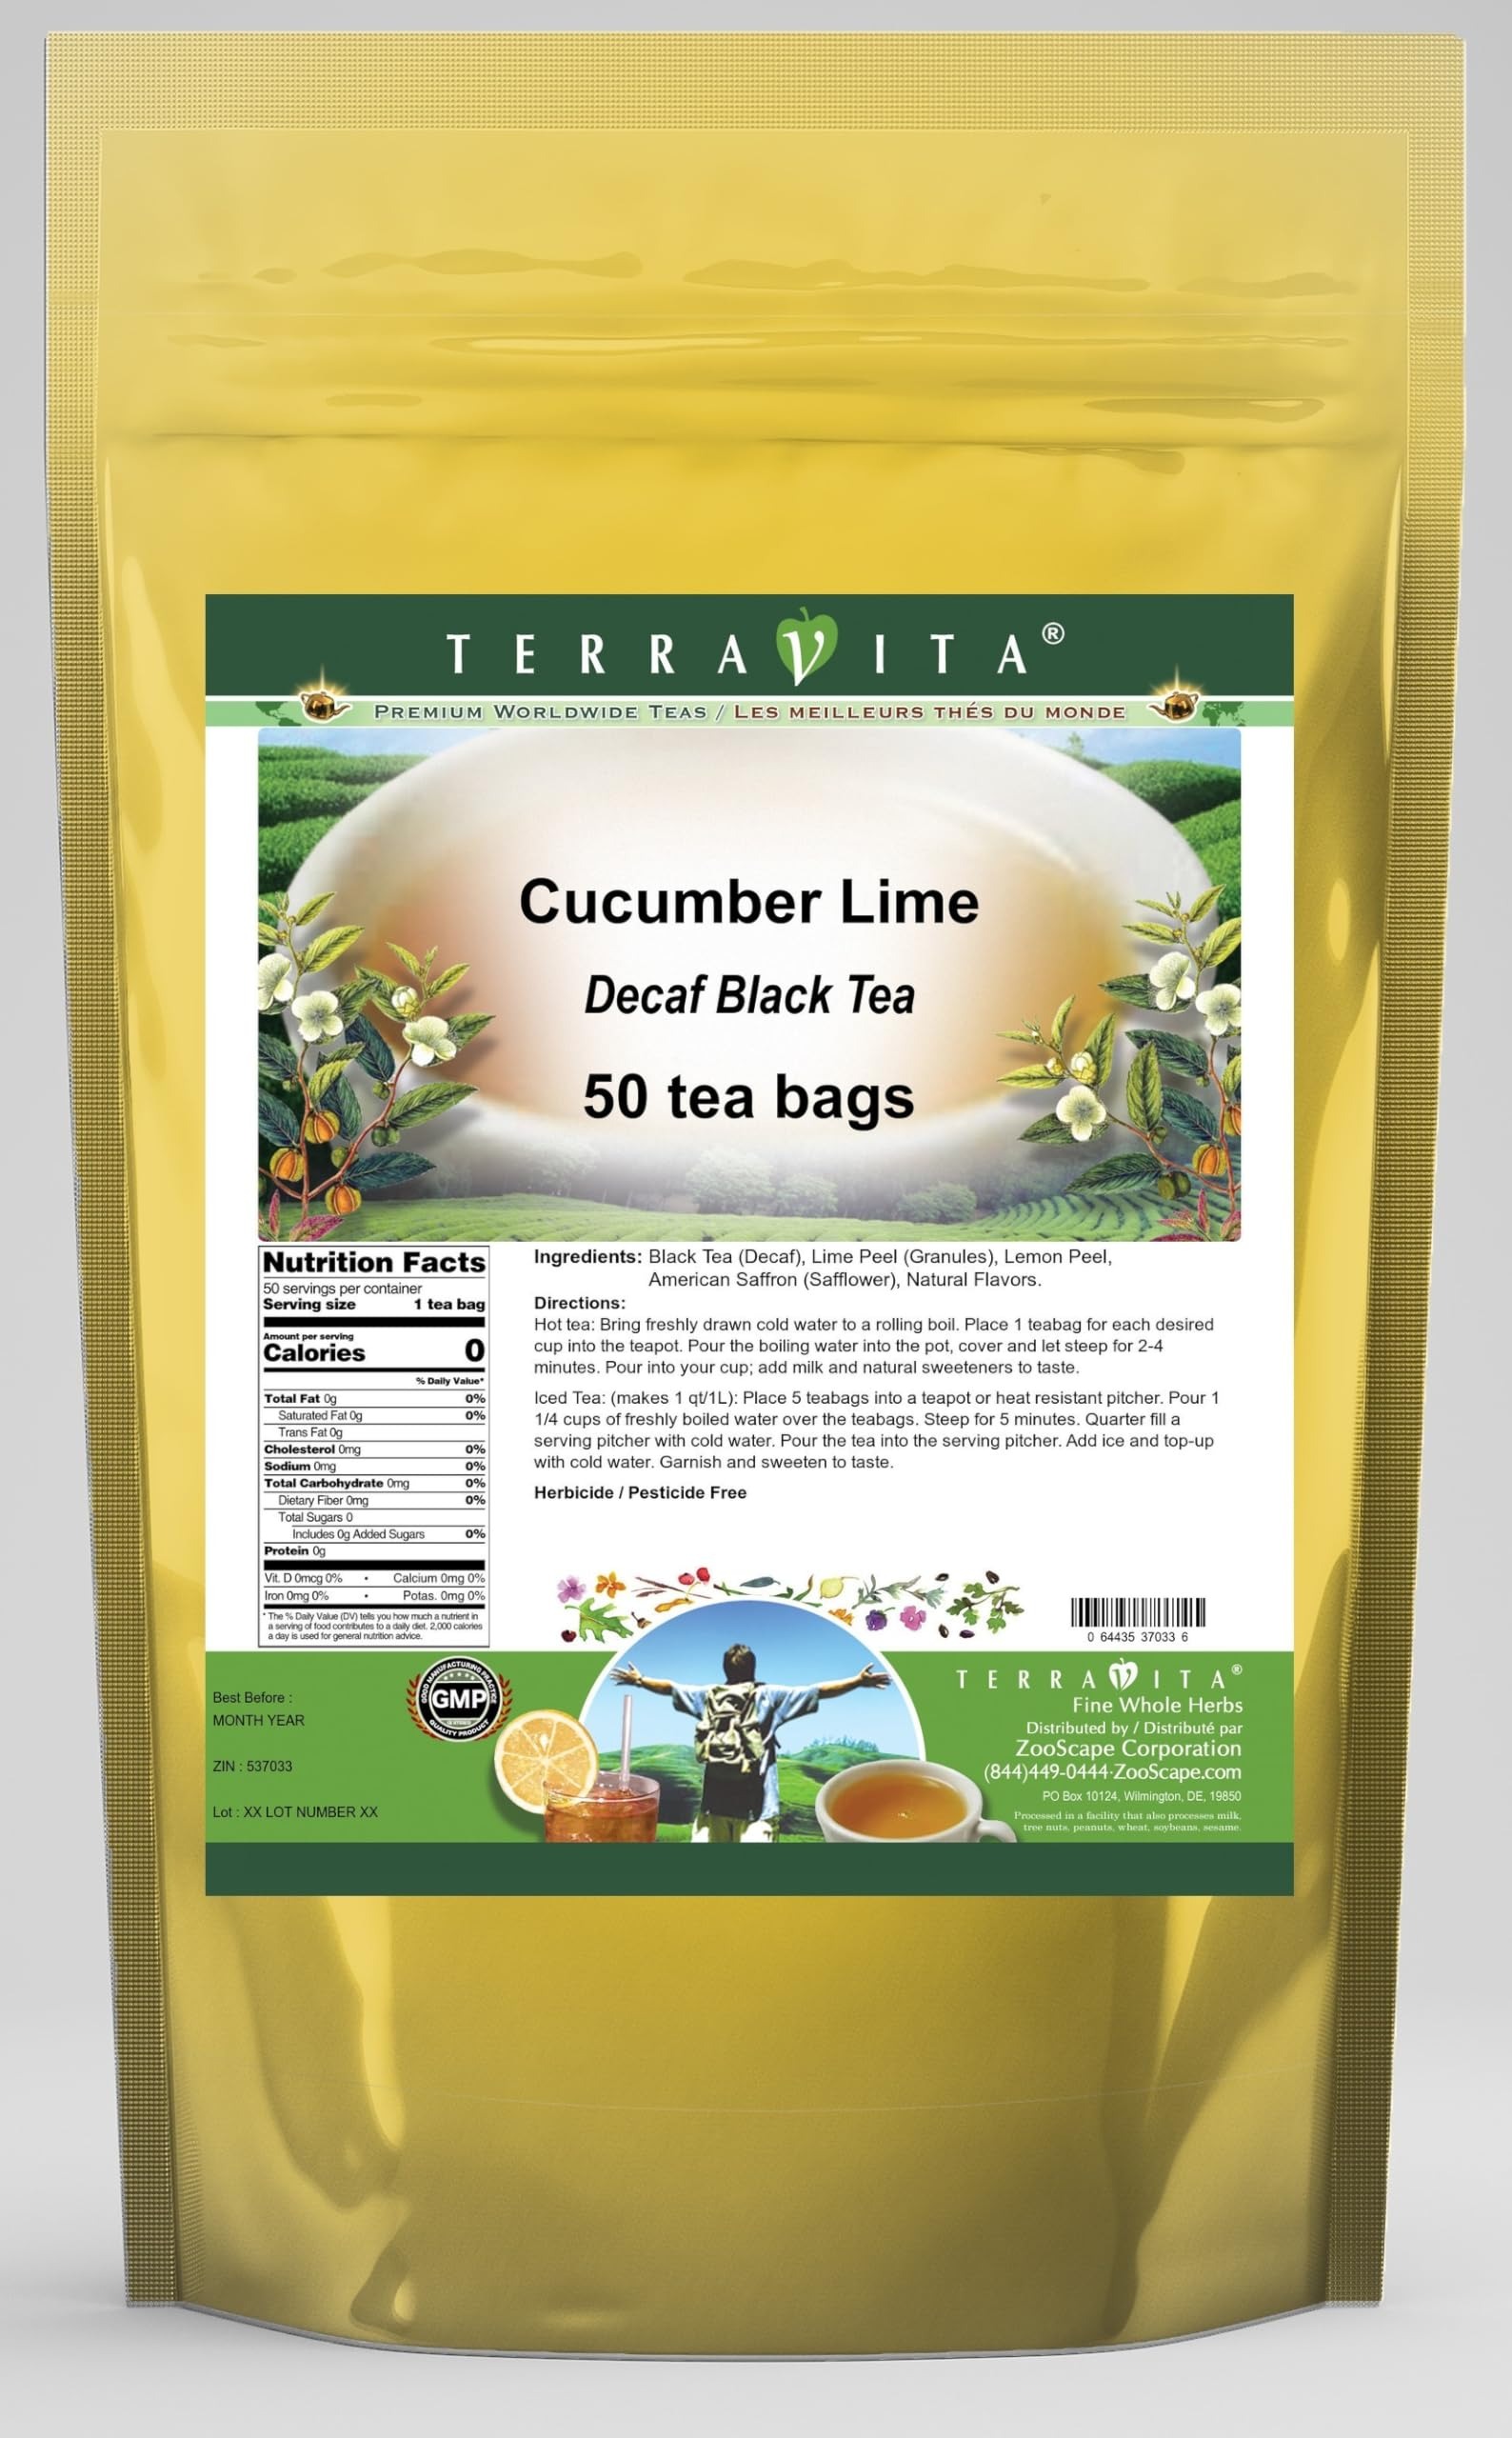
Item Name: Cucumber Lime Decaf Black Tea (50 tea bags, ZIN: 537033) - 2 Pack
Bullet Point 1: Our Cucumber Lime Decaf Black Tea is a wonderful flavored decaffeinated Black tea with Lime Peel, Lemon Peel and American Saffron (Safflower). You will enjoy the simple and elegant Cucumber Lime taste! - Ingredients: Decaf Black tea, Lime Peel, Lemon Peel, American Saffron (Safflower) and Natural Cucumber Lime Flavor.
Bullet Point 2: No fillers.
Bullet Point 3: Manufacturer: TerraVita
Bullet Point 4: Size: 50 tea bags
Bullet Point 5: Black Tea Bags - Packed in a convenient upright pouch!
Product Description: Our Cucumber Lime Decaf Black Tea is a wonderful flavored decaffeinated Black tea with Lime Peel, Lemon Peel and American Saffron (Safflower). You will enjoy the simple and elegant Cucumber Lime taste! - Ingredients: Decaf Black tea, Lime Peel, Lemon Peel, American Saffron (Safflower) and Natural Cucumber Lime Flavor. - Hot tea brewing method: Bring freshly drawn cold water to a rolling boil. Place 1 teabag for each desired cup into the teapot. Pour the boiling water into the pot, cover and let steep for 2-4 minutes. Pour into your cup; add milk and natural sweeteners to taste. - Iced tea brewing method: (to make 1 liter/quart): Place 5 teabags into a teapot or heat resistant pitcher. Pour 1 1/4 cups of freshly boiled water over the teabags. Steep for 5 minutes. Quarter fill a serving pitcher with cold water. Pour the tea into the serving pitcher. Add ice and top-up with cold water. Garnish and sweeten to taste. - TerraVita is an exclusive line of premium-quality, natural source products that use only the finest, purest and most potent ingredients found around the world. TerraVita is hallmarked by the highest possible standards of purity, potency, stability and freshness. All of our products are prepared with the highest elements of quality control, from raw materials through the entire manufacturing process, up to and including the moment that the bottles or bags are sealed for freshness and shipped out to you. Our highest possible standards are certified by independent laboratories and backed by our personal guarantee. - TerraVita exists to meet and ensure your family's health and wellness without the harmful effects of chemicals and health products. We strive to make all of our products affordable and reliable and are constantly searching the market to maintain our a
Value: 100.0
Unit: Count

Price: 80.86